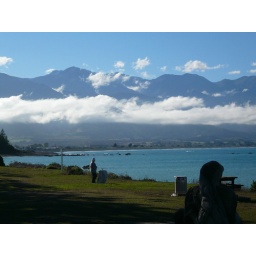
This is the view from the town's esplanade, blue, blue ocean and the mountains and clouds in the background